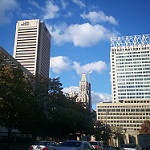
Scene: Outdoor